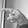
ASL letter: P